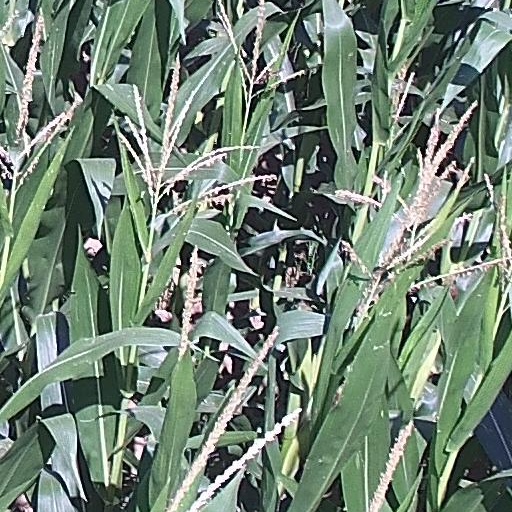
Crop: maize; corn